Sri Vaishnavism

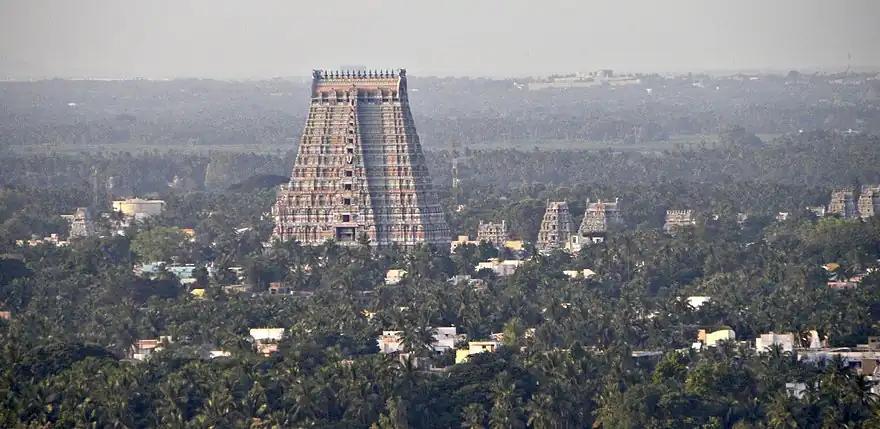
The Ranganathaswamy Temple of Srirangam is the largest Hindu temple in India.

Sri Vaishnavism is a denomination within the Vaishnavism tradition of Hinduism, predominantly practiced in South India. The name refers to goddess Lakshmi (also known as Sri), as well as a prefix that means "sacred, revered", and the god Vishnu, who are together revered in this tradition.